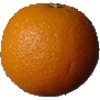
Label: orange